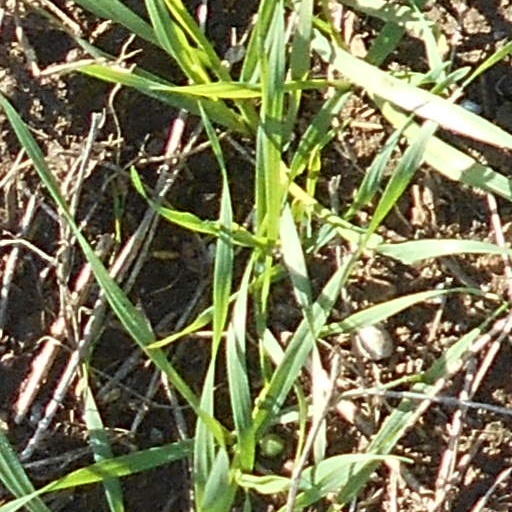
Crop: wheat